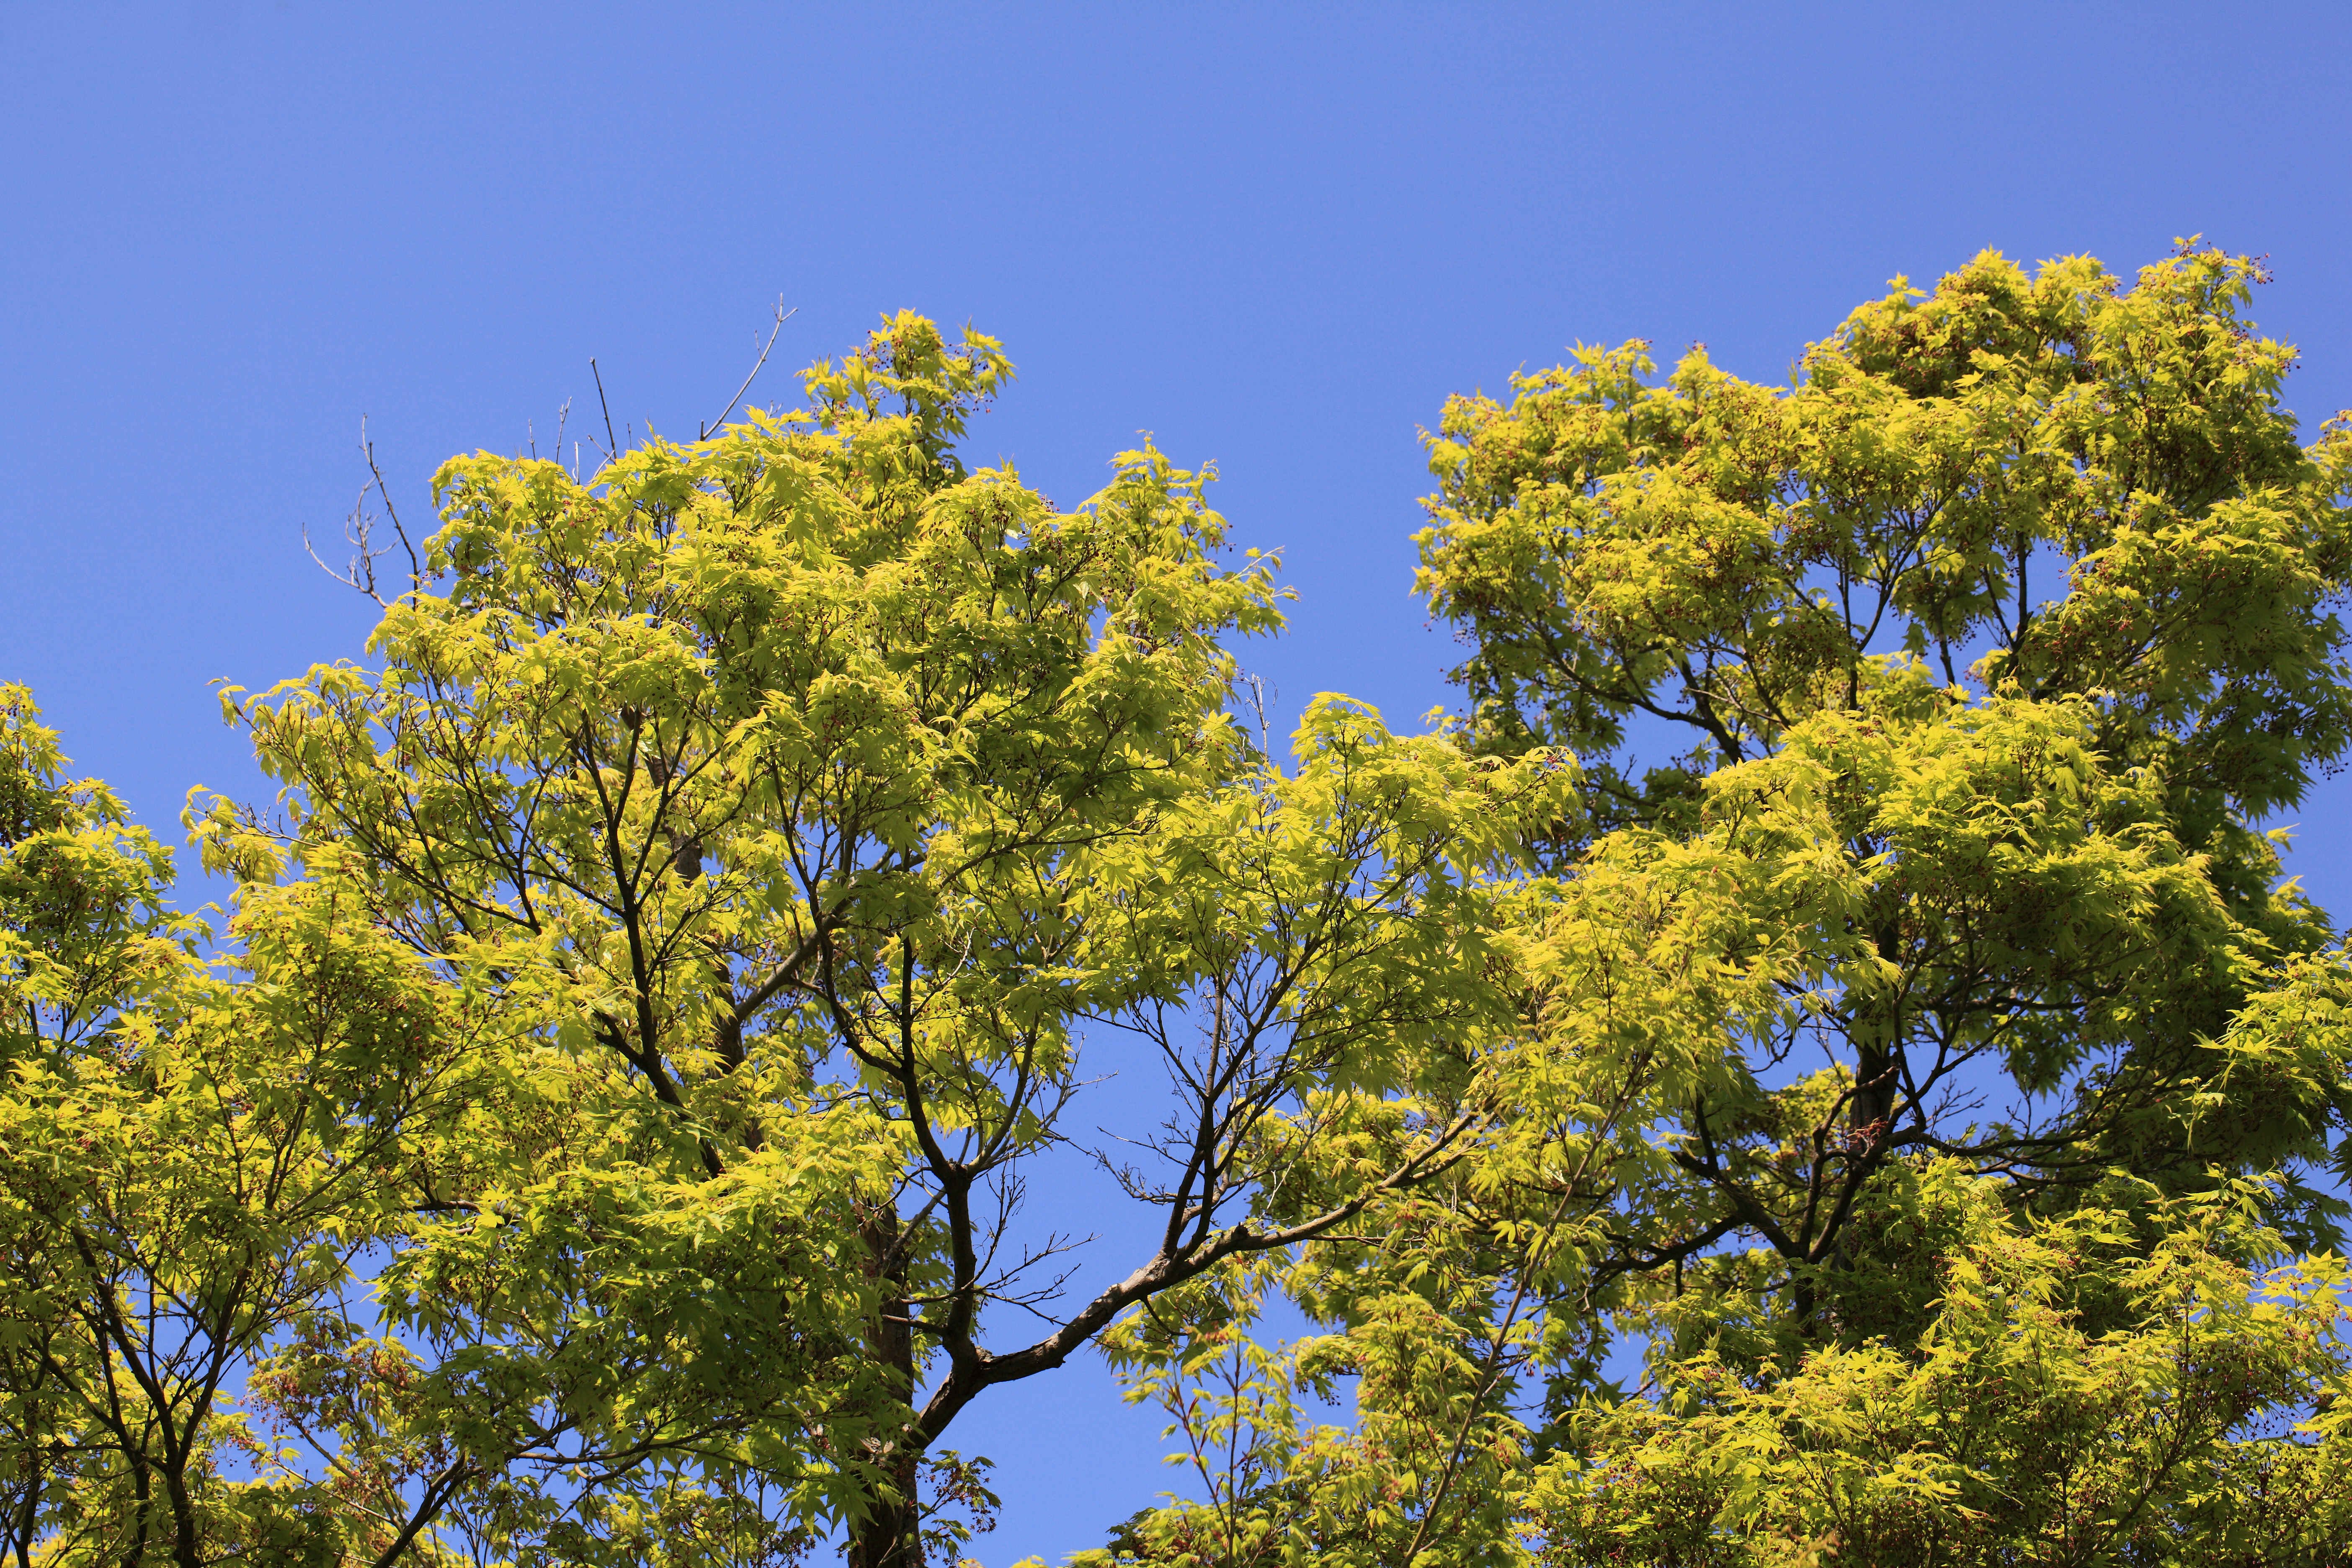
tree, nature, forest, branch, plant, sky, meadow, sunlight, leaf, flower, high, autumn, park, flora, shrub, tochigi, 5d, hires, markii, ecosystem, hi, res, resolution, shimotsuke, tenpyounooka, biome, woody plant, land plant